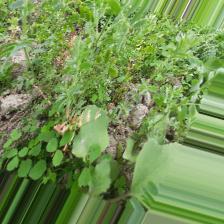
Label: Normal